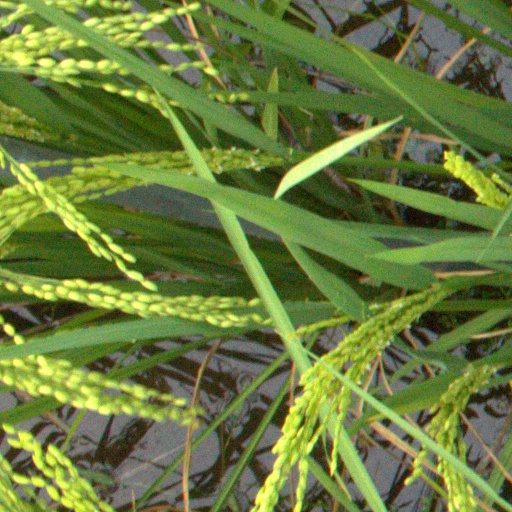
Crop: rice